Video game industry

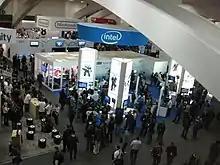
The expo floor at the 2010 Game Developers Conference

The Japanese video game industry is markedly different from the industry in North America, Europe and Australia. Japan initially trailed the United States in entering the video game sector as its companies followed trends set by their American partners, but started to pioneer their own ideas soon after. Several Japanese-developed arcade games, such as "Space Invaders", helped to usher in the golden age of arcade video games from 1978 to 1982. The 1983 video game crash that affected the North American market did have small but short-term effects in Japan, as most companies involved in the business were well-established and could weather the disruption. Nintendo took the opportunity to push the Nintendo Entertainment System, a rebranding of its Famicom system, into the Western markets after the crash, implementing technical and business practices to avoid the factors that created the 1983 crash but also secured its control on what games were published for the system. Japan became the dominant home for consoles and console games through the early 2000s, challenged only by the incorporation of large publishers in the West and the Xbox line of consoles from Microsoft. Nintendo along with companies like Sega, Sony Interactive Entertainment, and Capcom are dominant leaders in the Japanese video game industry.